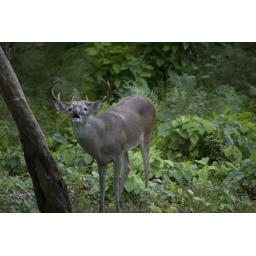
I was still in the house shooting through the window and he STILL snorted at me.They're taking over the yard ;-)